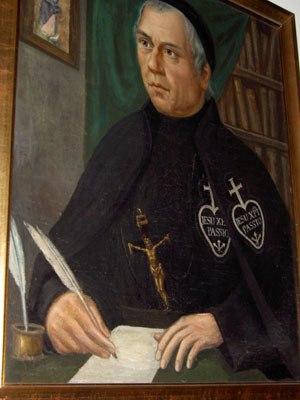
Dominique Barberi ou Dominique de la Mère de Dieu est un religieux passionniste italien de la première moitié du XIXᵉ siècle, qui fut l'apôtre de l'œcuménisme. Il est déclaré bienheureux le 27 octobre 1963.